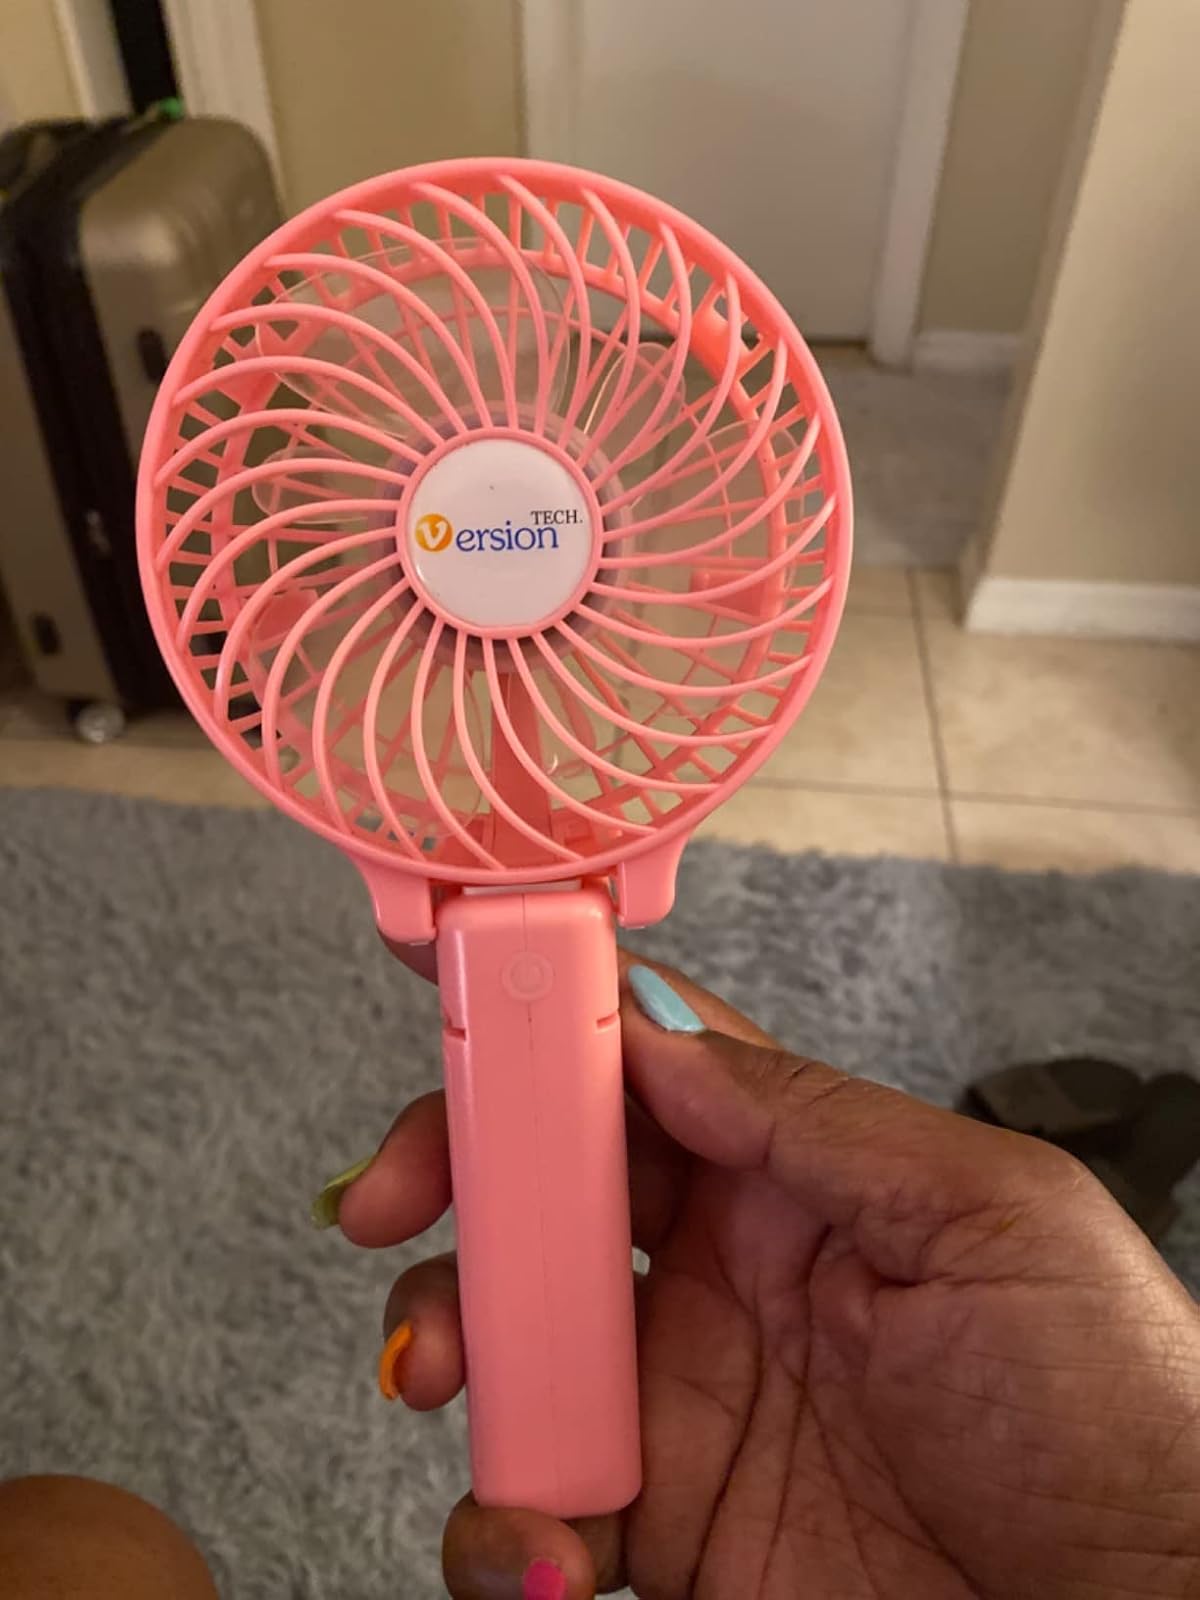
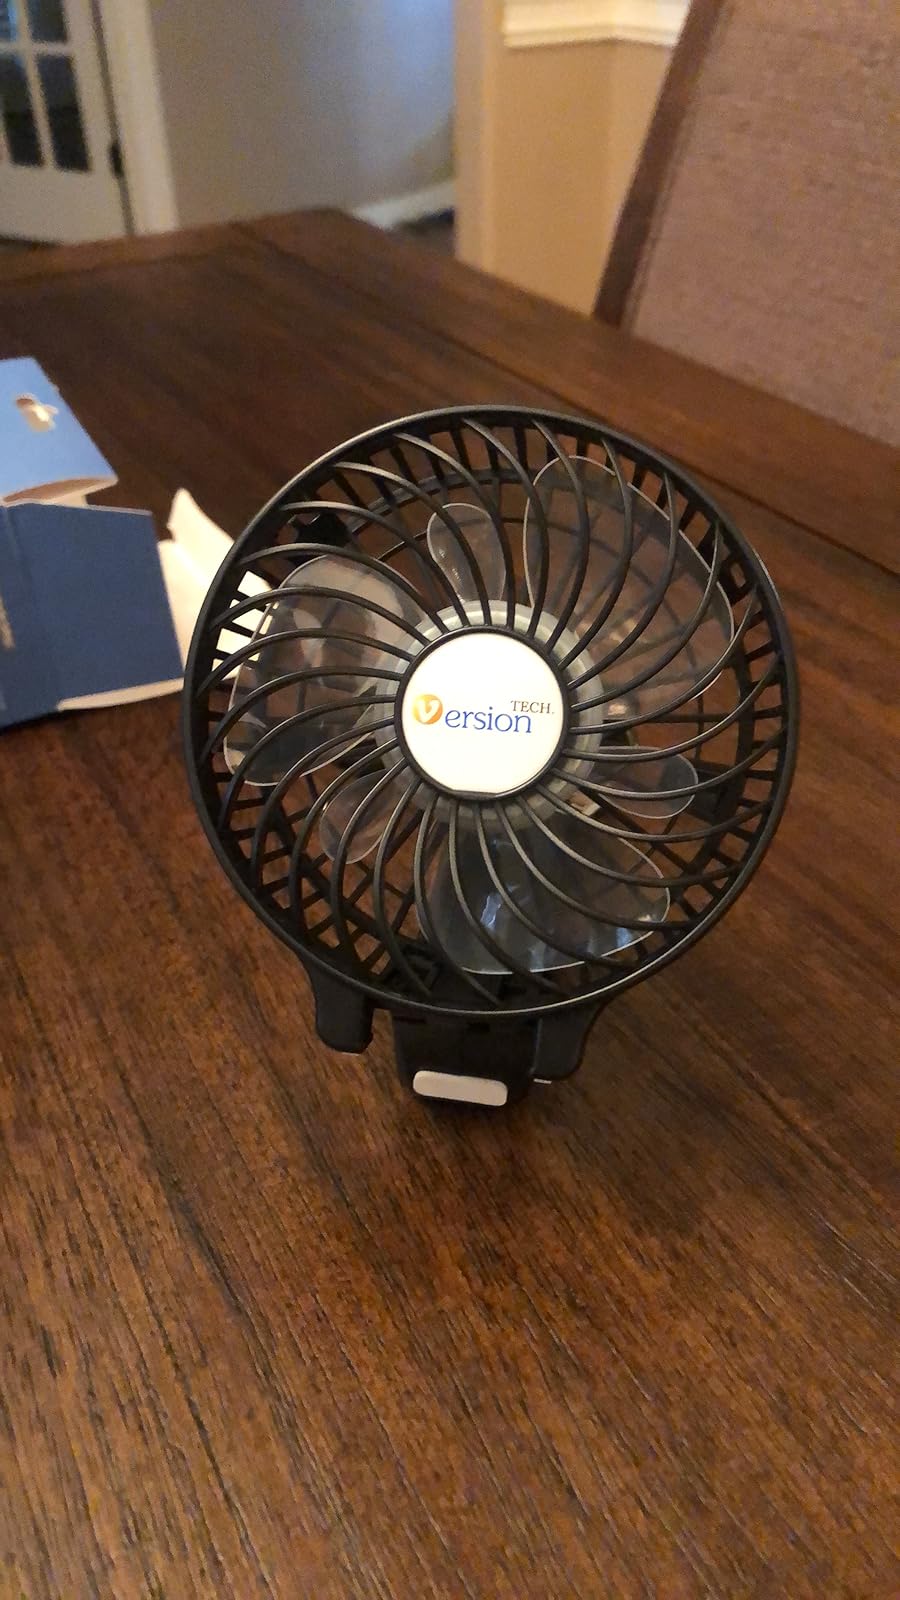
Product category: fan
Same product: no